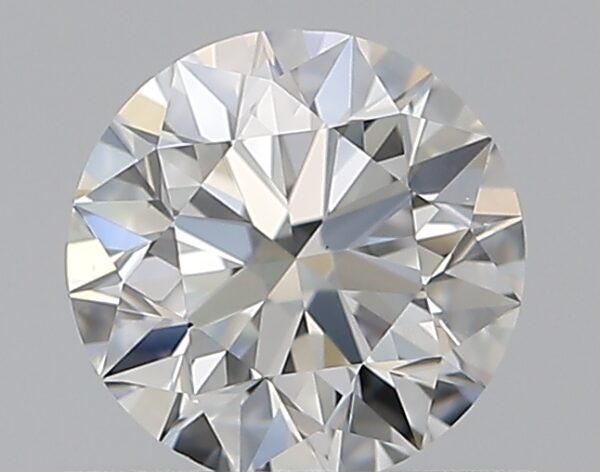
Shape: round
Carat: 0.5
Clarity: VS1
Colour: H
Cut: EX
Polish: EX
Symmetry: EX
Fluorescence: F
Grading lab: GIA
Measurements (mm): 5.05 x 5.08 x 3.17